Taekwondo at the 2019 SEA Games

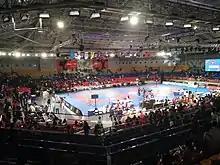
The Ninoy Aquino Stadium, the venue of taekwondo at the 2019 Southeast Asian Games.

A total of 24 athletes from 9 nations participated (the numbers of athletes are shown in parentheses).